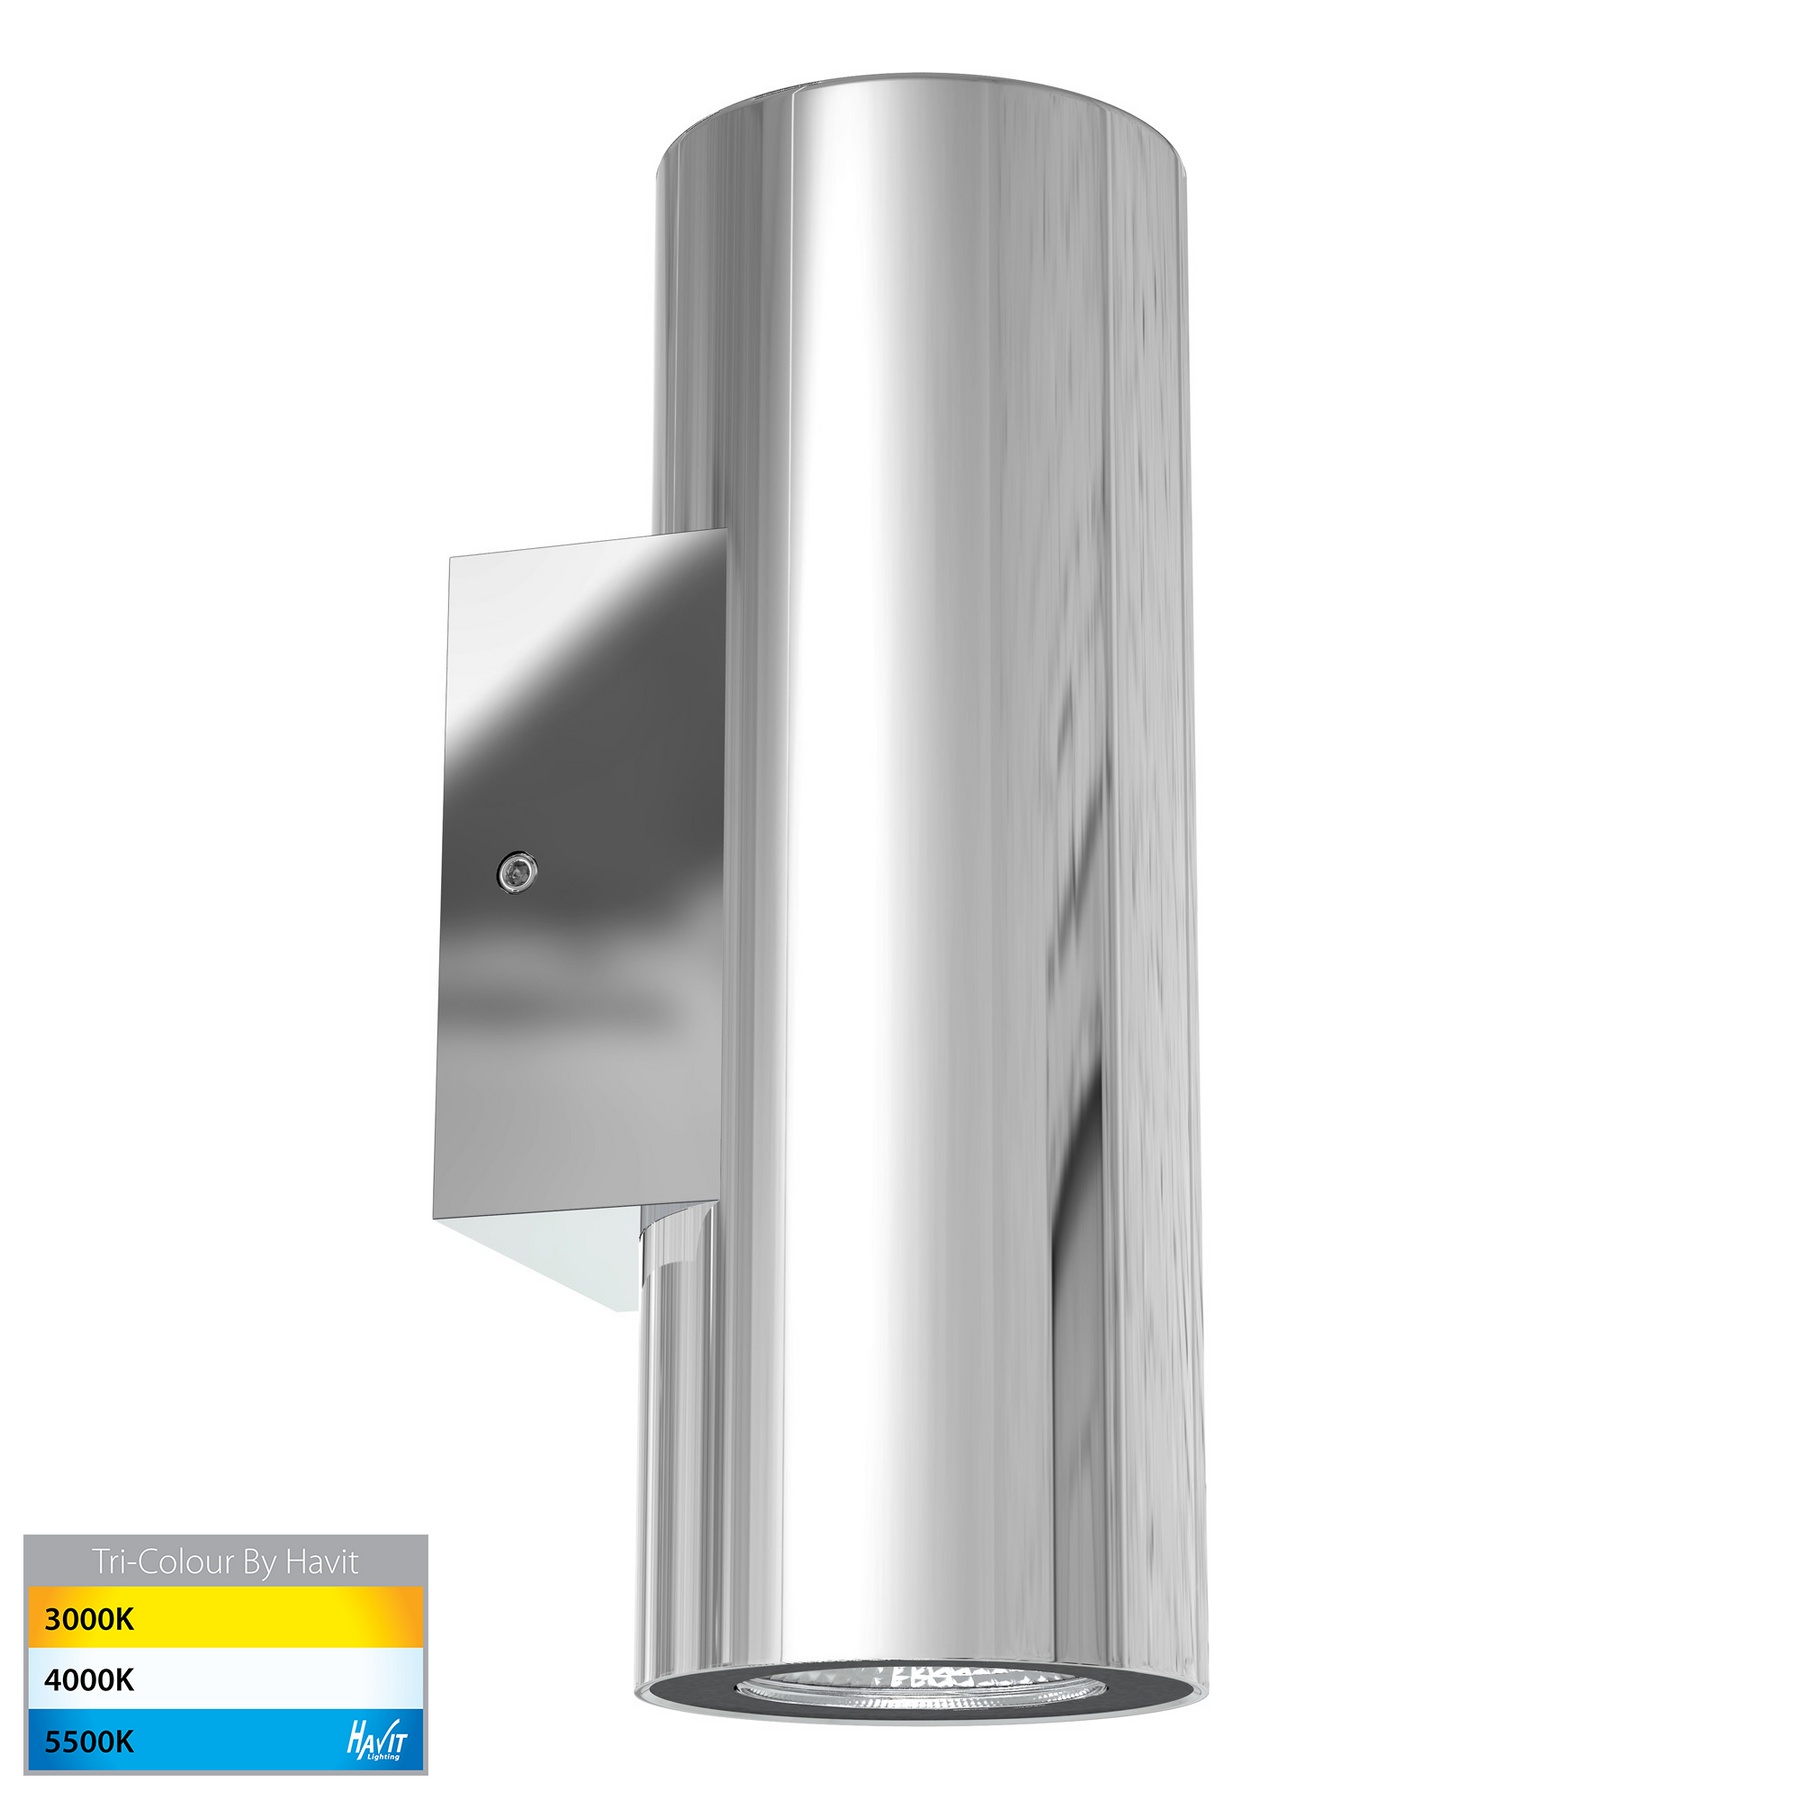
Aries Polished 316 Stainless Steel Up/Down Wall Light 2x6w COB TRI Colour
Illuminate your outdoor space with the Aries Polished 316 Stainless Steel Wall Light. Its sleek design features two 6w COB TRI Colour lights that provide bright and energy-efficient lighting. Made with high-quality stainless steel, this fixture is durable and stylish. Perfect for modern and contemporary homes. Data Sheet Finish: Polished Stainless Steel Material: 316 Stainless Steel Voltage: 240v IP Rating: IP65 Globe Type: Built in LED Wattage: 2 x 6w 3000k/4000k/5500k 2 x 448lm/ 2 x 576lm/ 2 x 534lm Angle: 60 Degrees Dimmable: No Dimensions: Height: 170mm Width: 60mm Depth: 75mm Back Plate Height: 73mm Width: 54mm Warranty: 3 Years
Brand: Havit Lighting
Category: Home & Garden > Lighting > Lighting Fixtures > Wall Light Fixtures